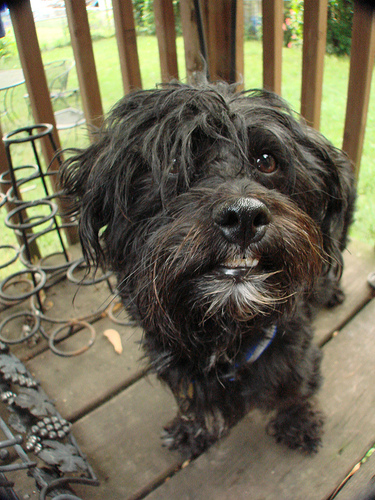
Animal: dog
Breed: havanese